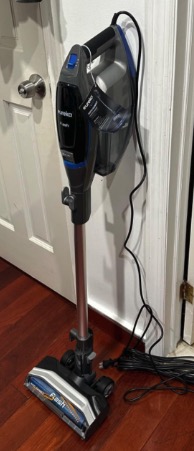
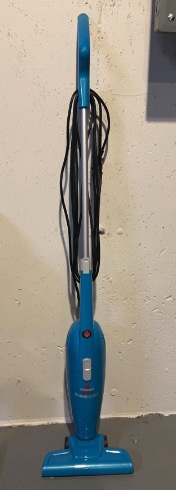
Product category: items_vacuum
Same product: no